Udara akasa

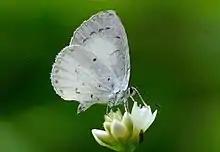
at Coorg, Karnataka

It is found in Sri Lanka, Western Ghats and Malaya.